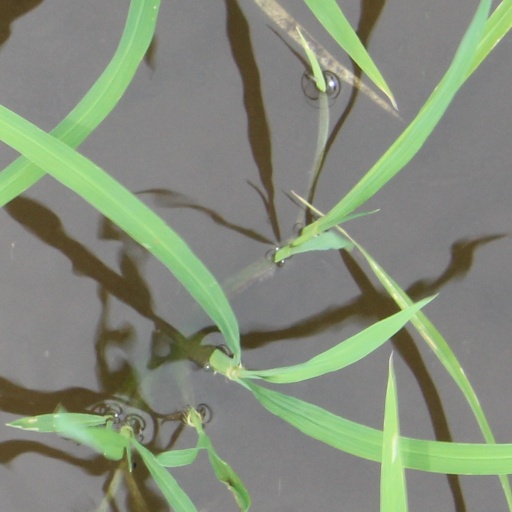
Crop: rice